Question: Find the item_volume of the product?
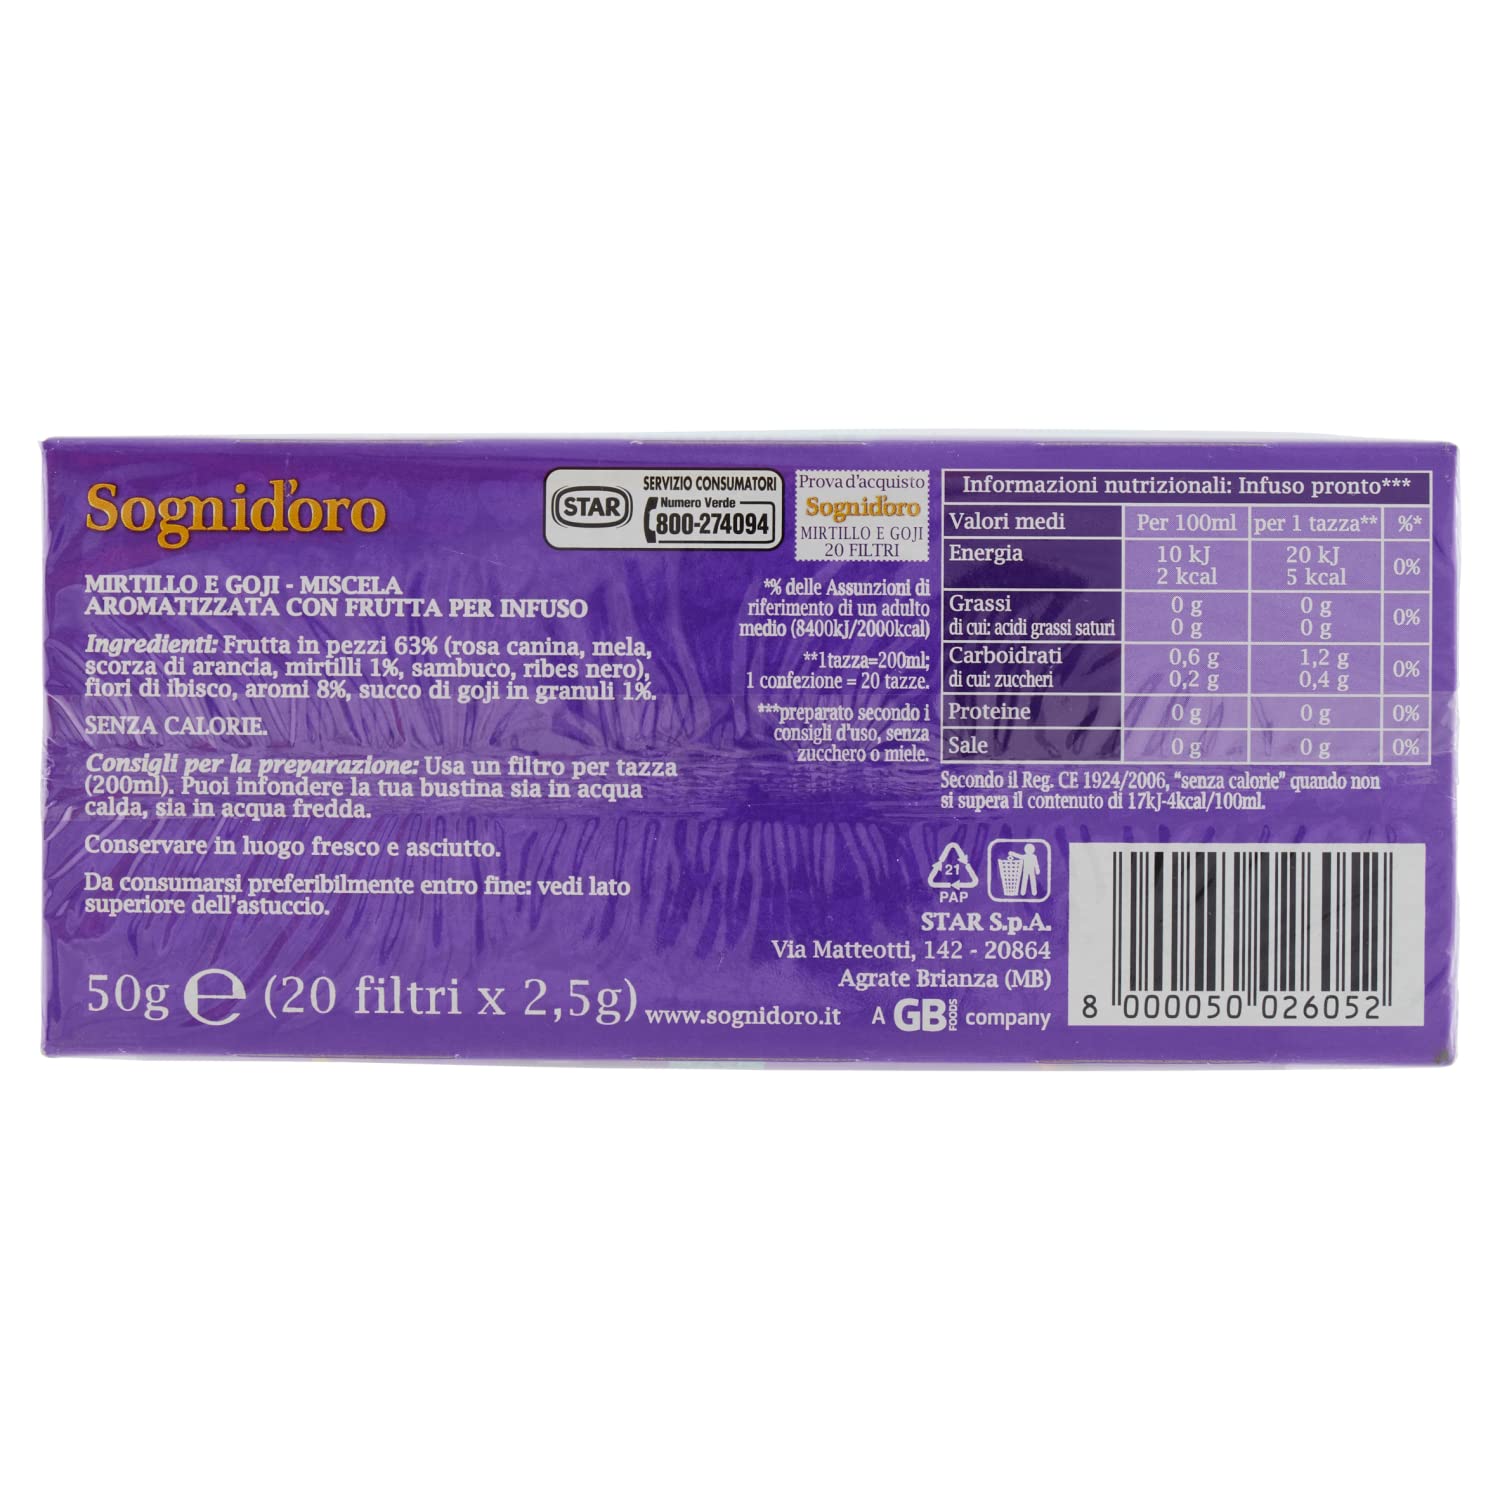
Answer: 200.0 millilitre